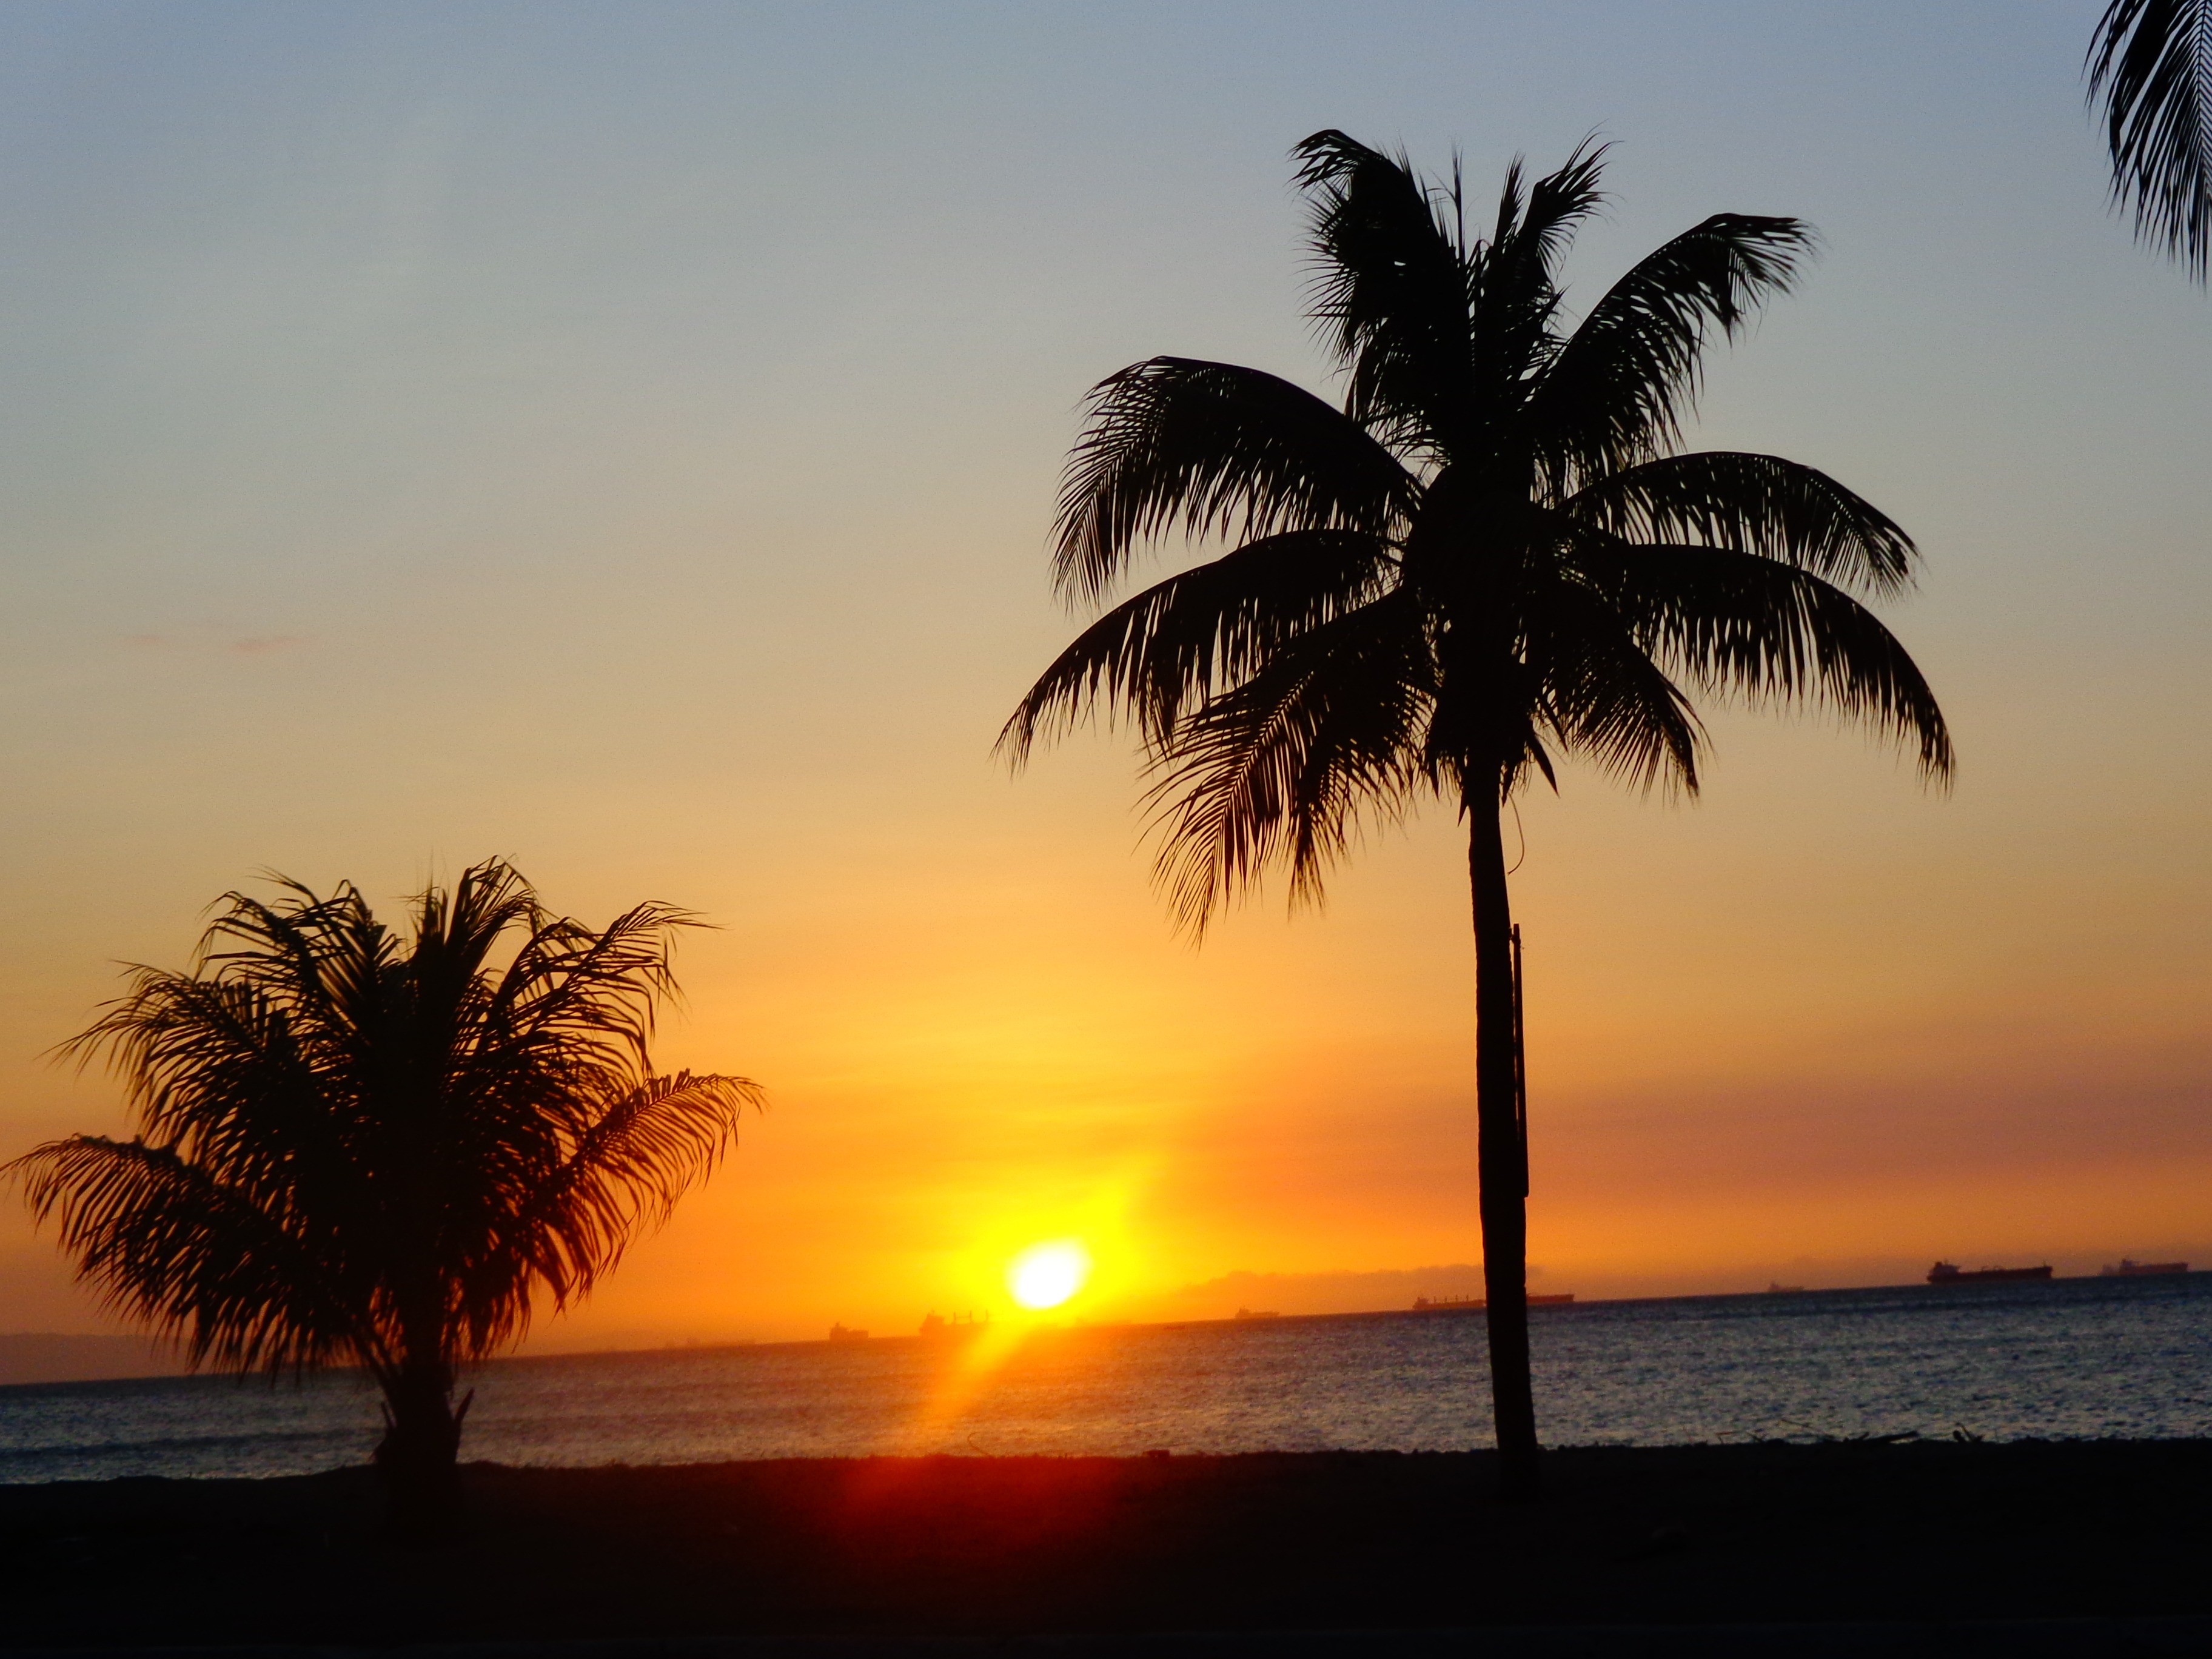
beach, sea, coast, tree, ocean, horizon, plant, sky, sun, sunrise, sunset, palm tree, sunlight, morning, dawn, dusk, evening, savanna, tropics, woody plant, arecales, palm family